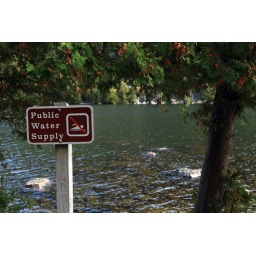
photo of a no swimming sign near a mountain lake taken in Maine